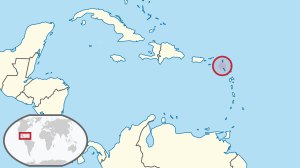
Sint Eustatius
Sint Eustatius' placering i Caribien
Sint Eustatius, også kendt som Saint Eustace og Statia, er en ø i Caribien som politisk tilhører Holland. Den har en befolkning på 4.020. Sint Eustatius har status som nederlandsk kommune med særstatus. Frem til til 10. oktober 2010 var den en del af De Nederlandske Antiller.